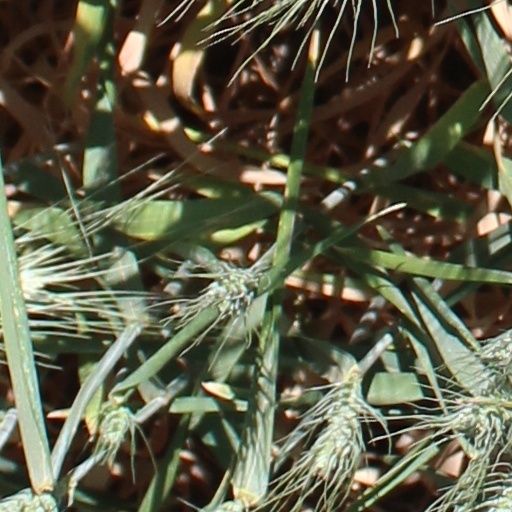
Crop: wheat